Raja Ko Rani Se Pyar Ho Gaya

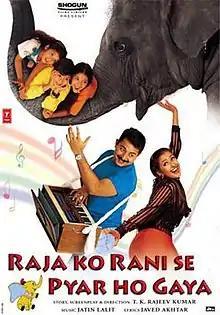

Raja Ko Rani Se Pyar Ho Gaya ( "The king has fallen in love with the queen") is a 2000 Indian Hindi film directed by T. K. Rajeev Kumar, starring Arvind Swamy and Manisha Koirala. This is the second Hindi film after "Saat Rang Ke Sapne" that Arvind Swamy has ever acted in. The film commenced after the success of the Hindi version of Mani Ratnam's "Bombay", which featured the same lead pair. However, the release was delayed by three years, until the producers won a PETA case filed against them.